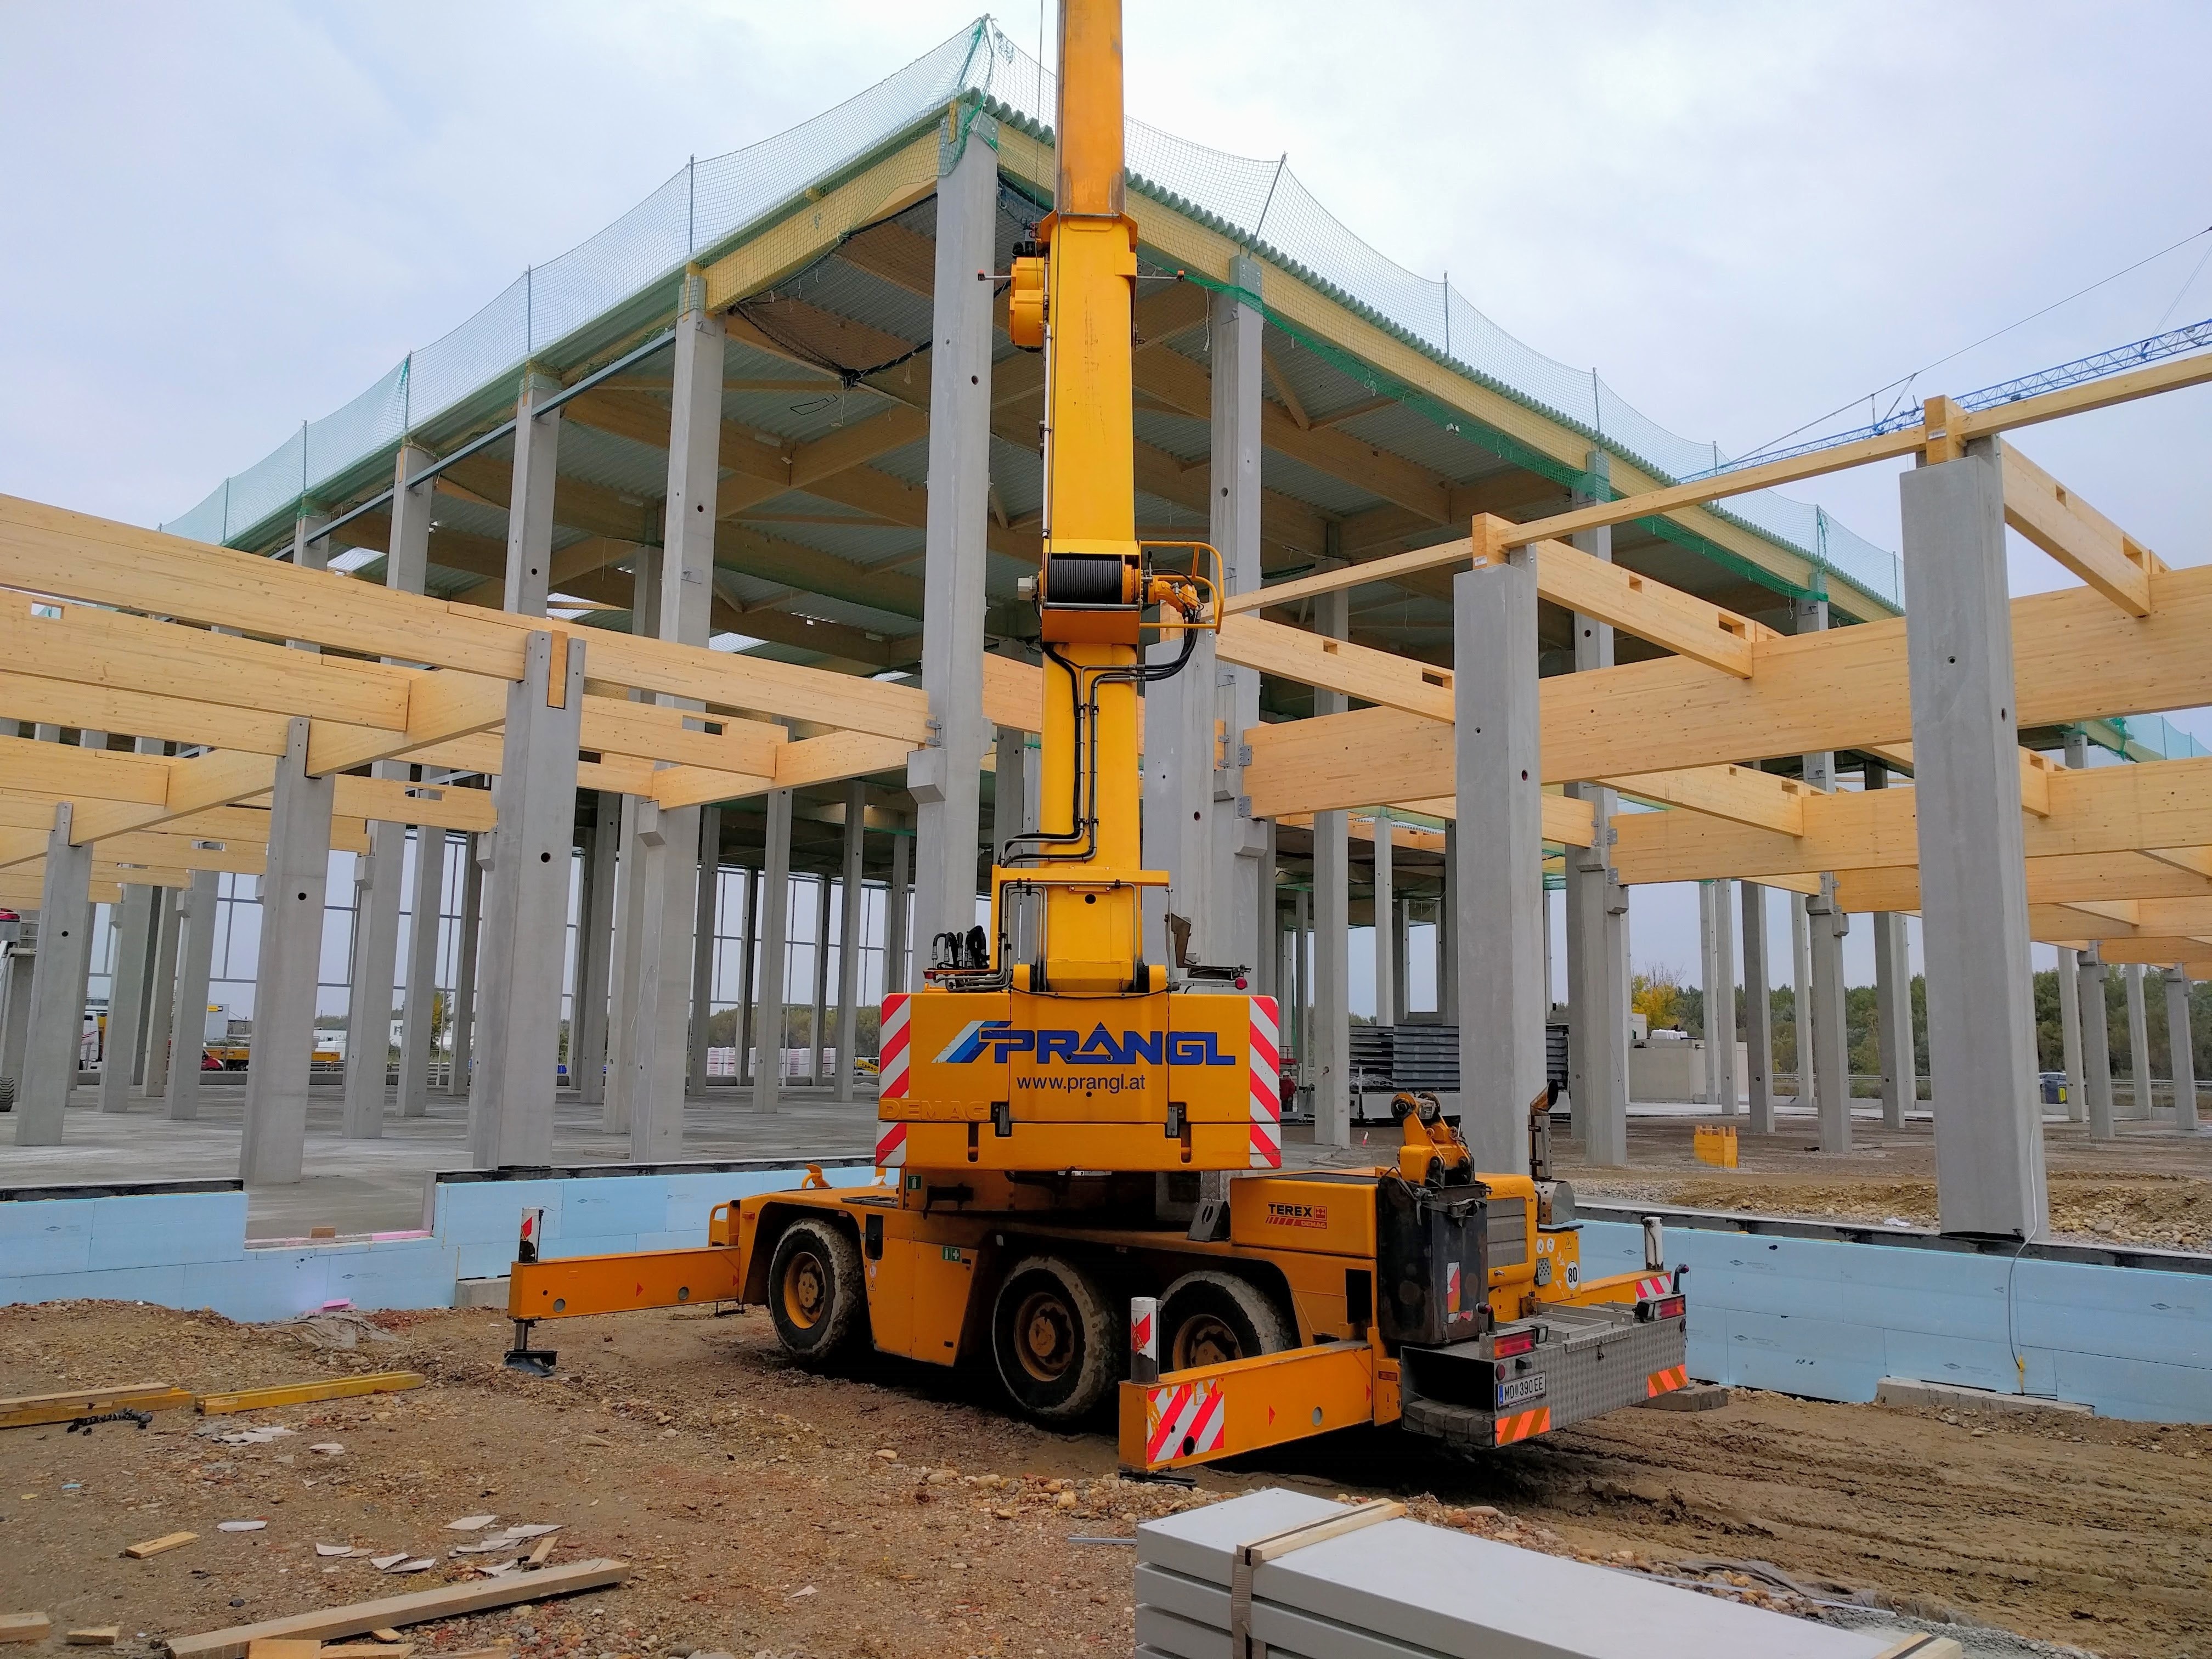
wood, roof, asphalt, transport, construction, vehicle, hall, crane, site, construction equipment